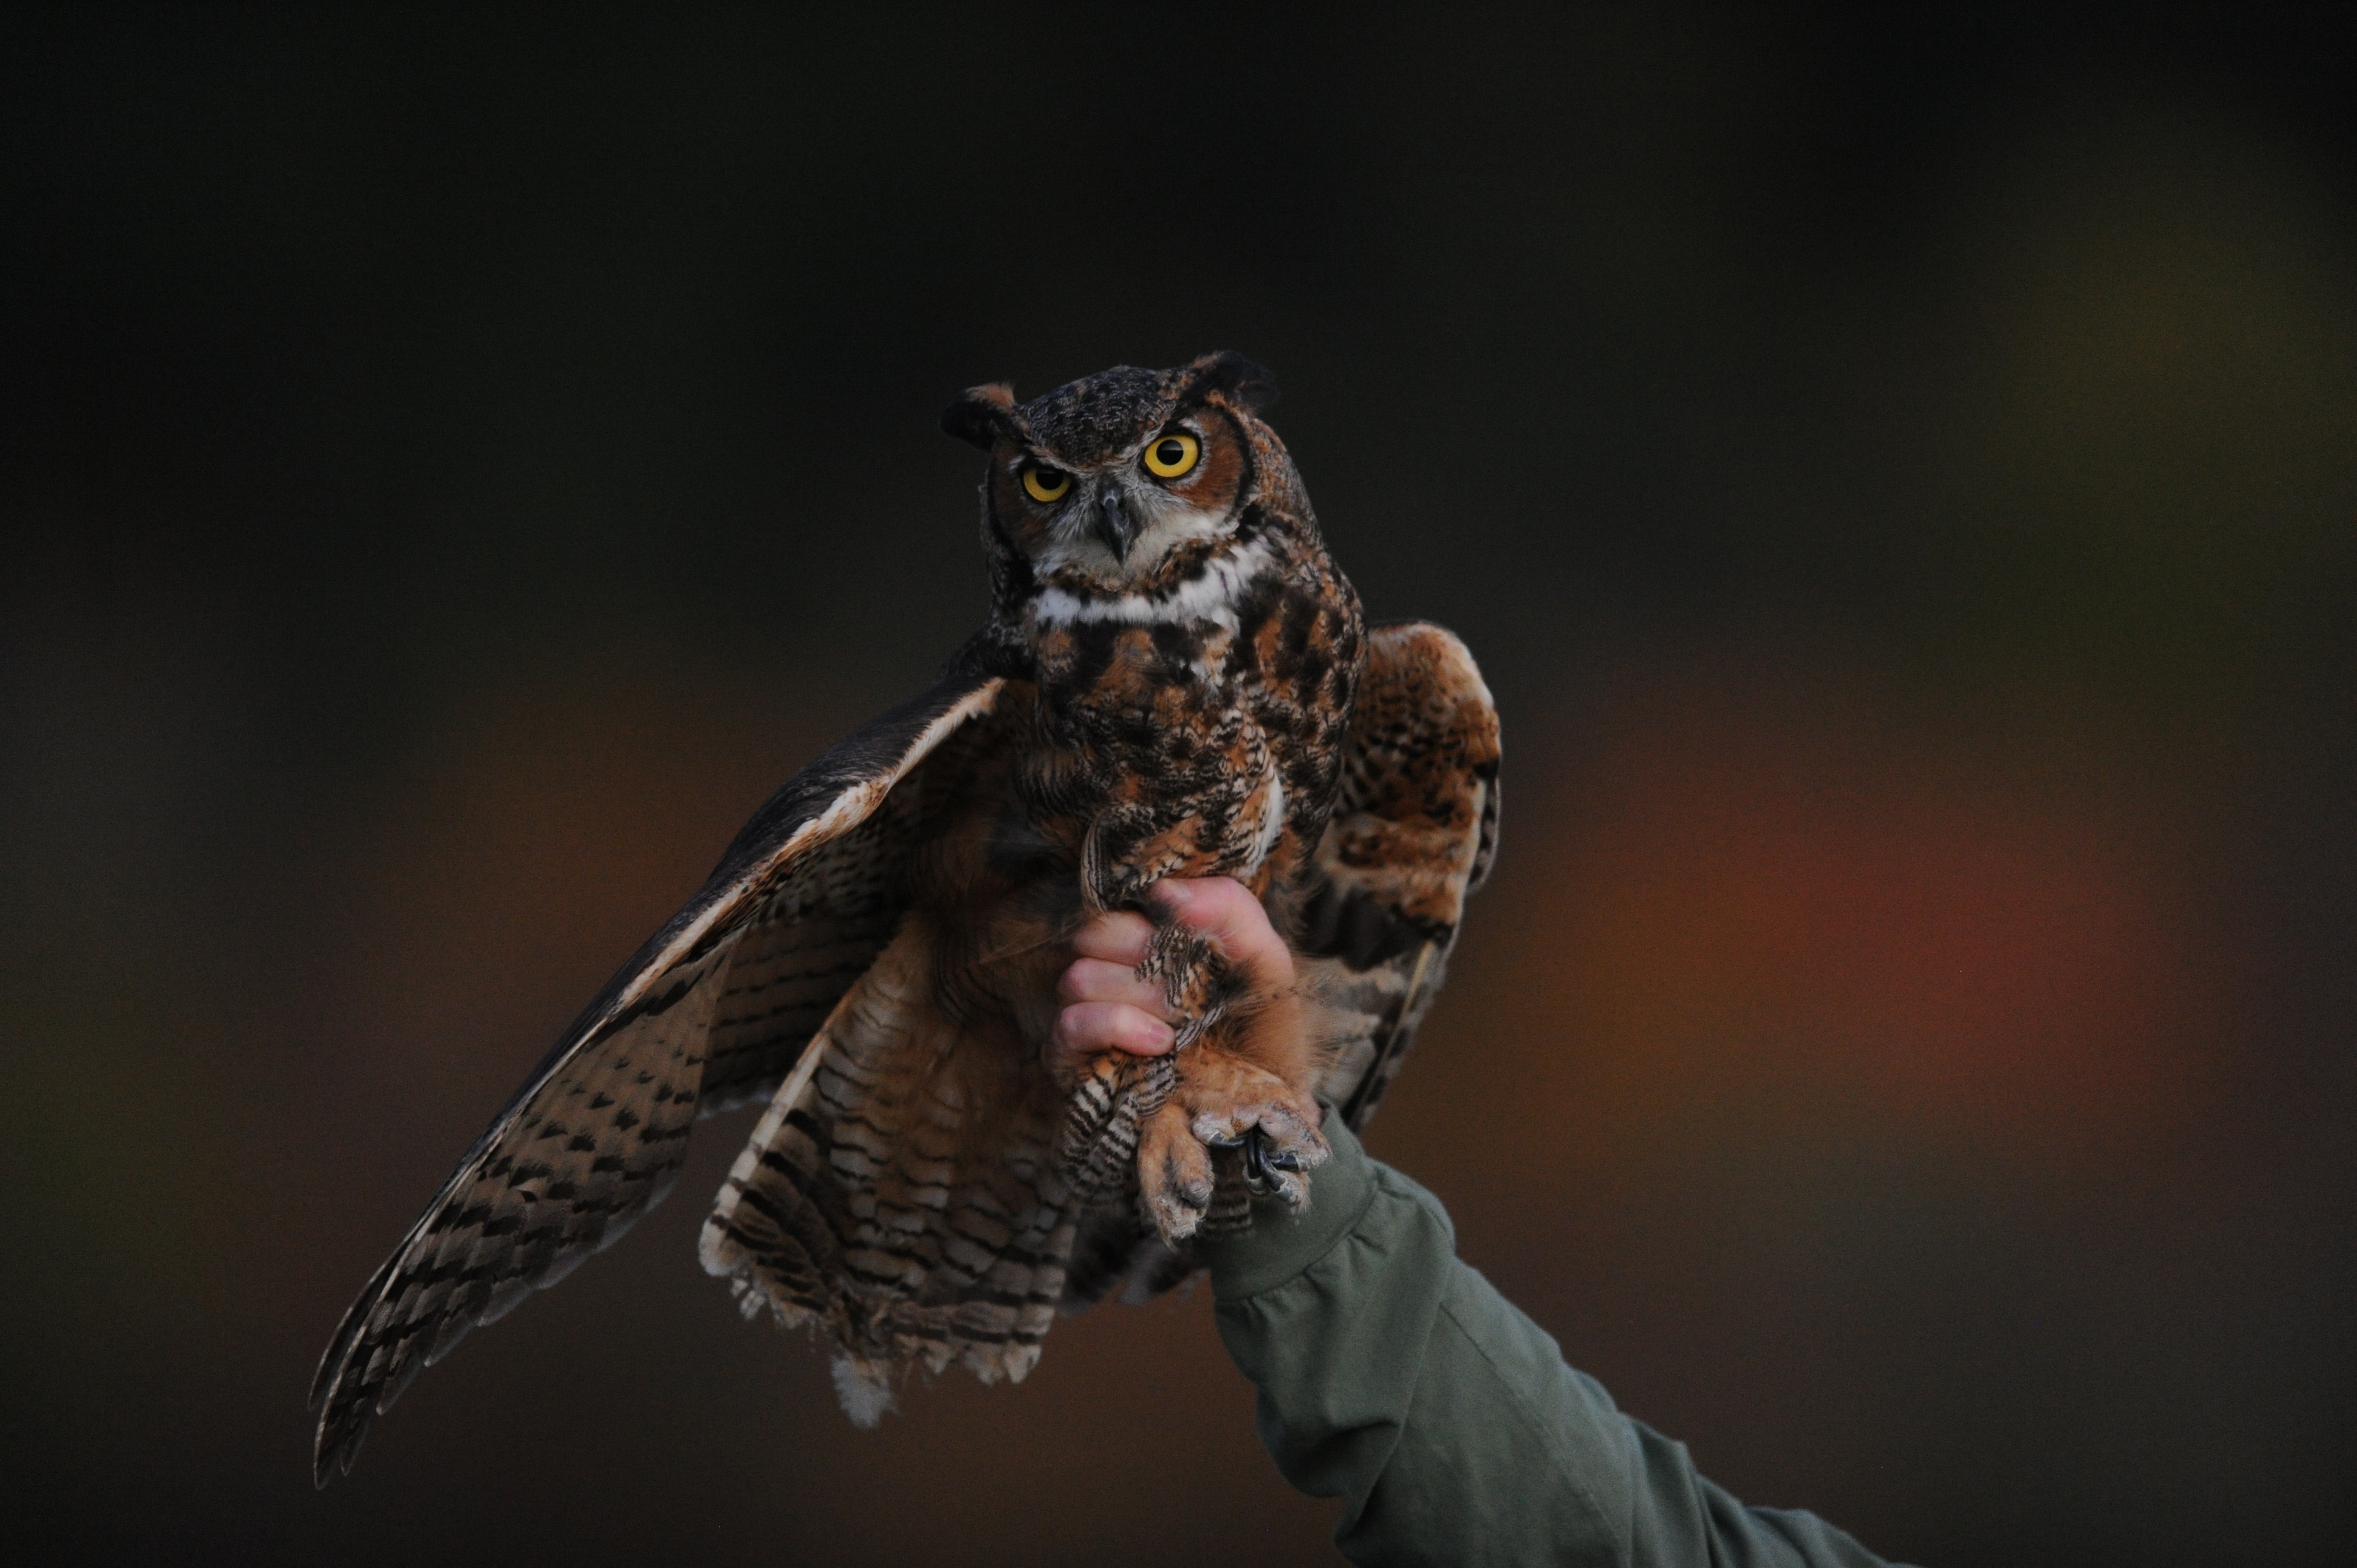
hand, man, bird, wing, photography, wildlife, wild, beak, owl, fauna, bird of prey, close up, vertebrate, falcon, macro photography